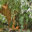
Label: tiger